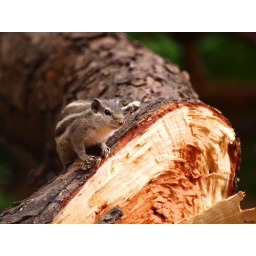
A Squirrel's interesting poses on a tree opposite my window in Pune, India.